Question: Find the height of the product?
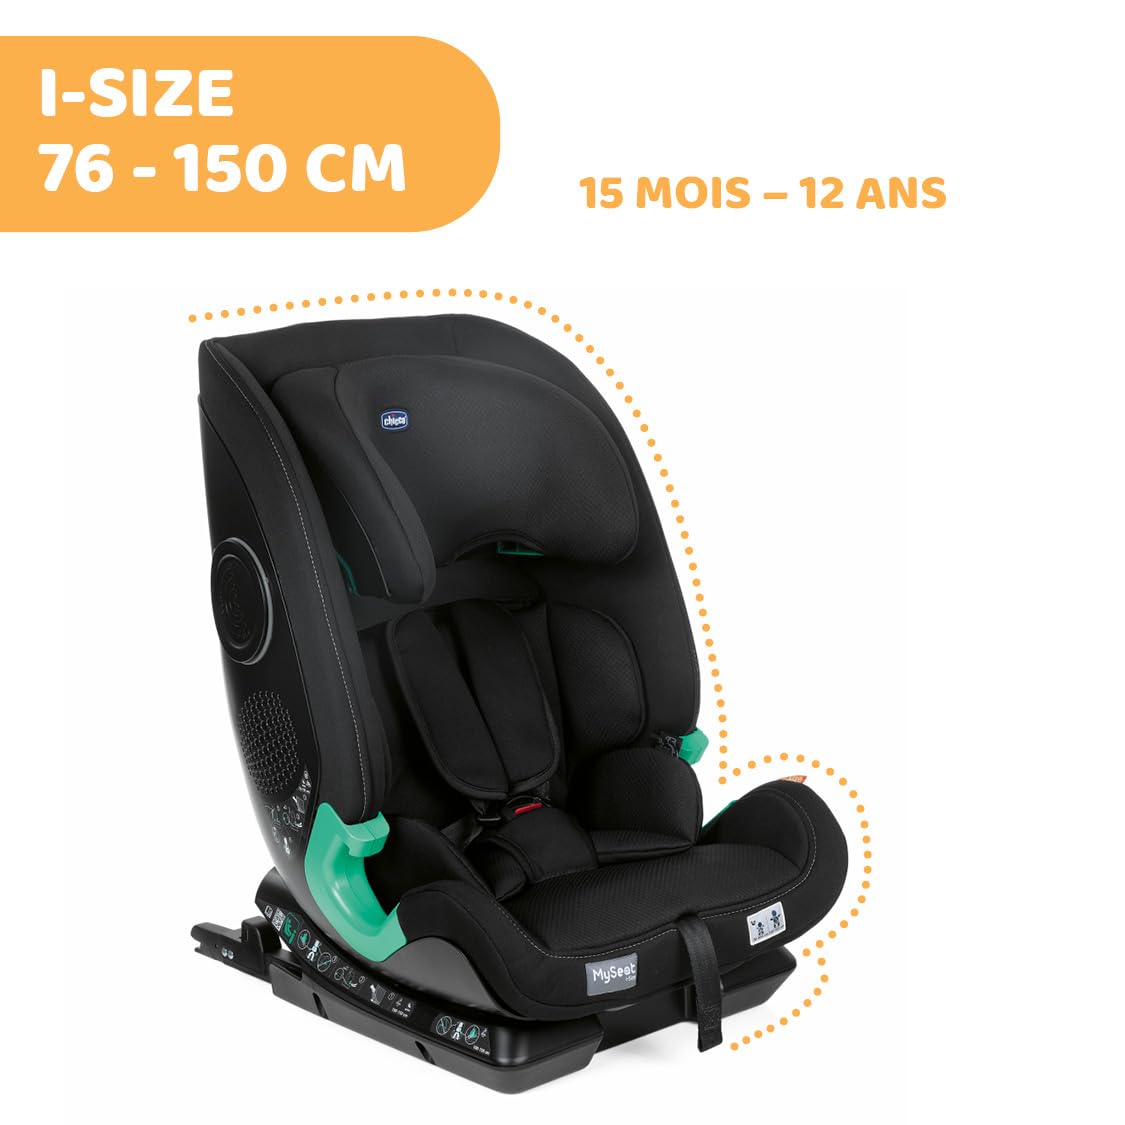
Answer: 76.0 centimetre